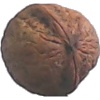
Label: Walnut 1